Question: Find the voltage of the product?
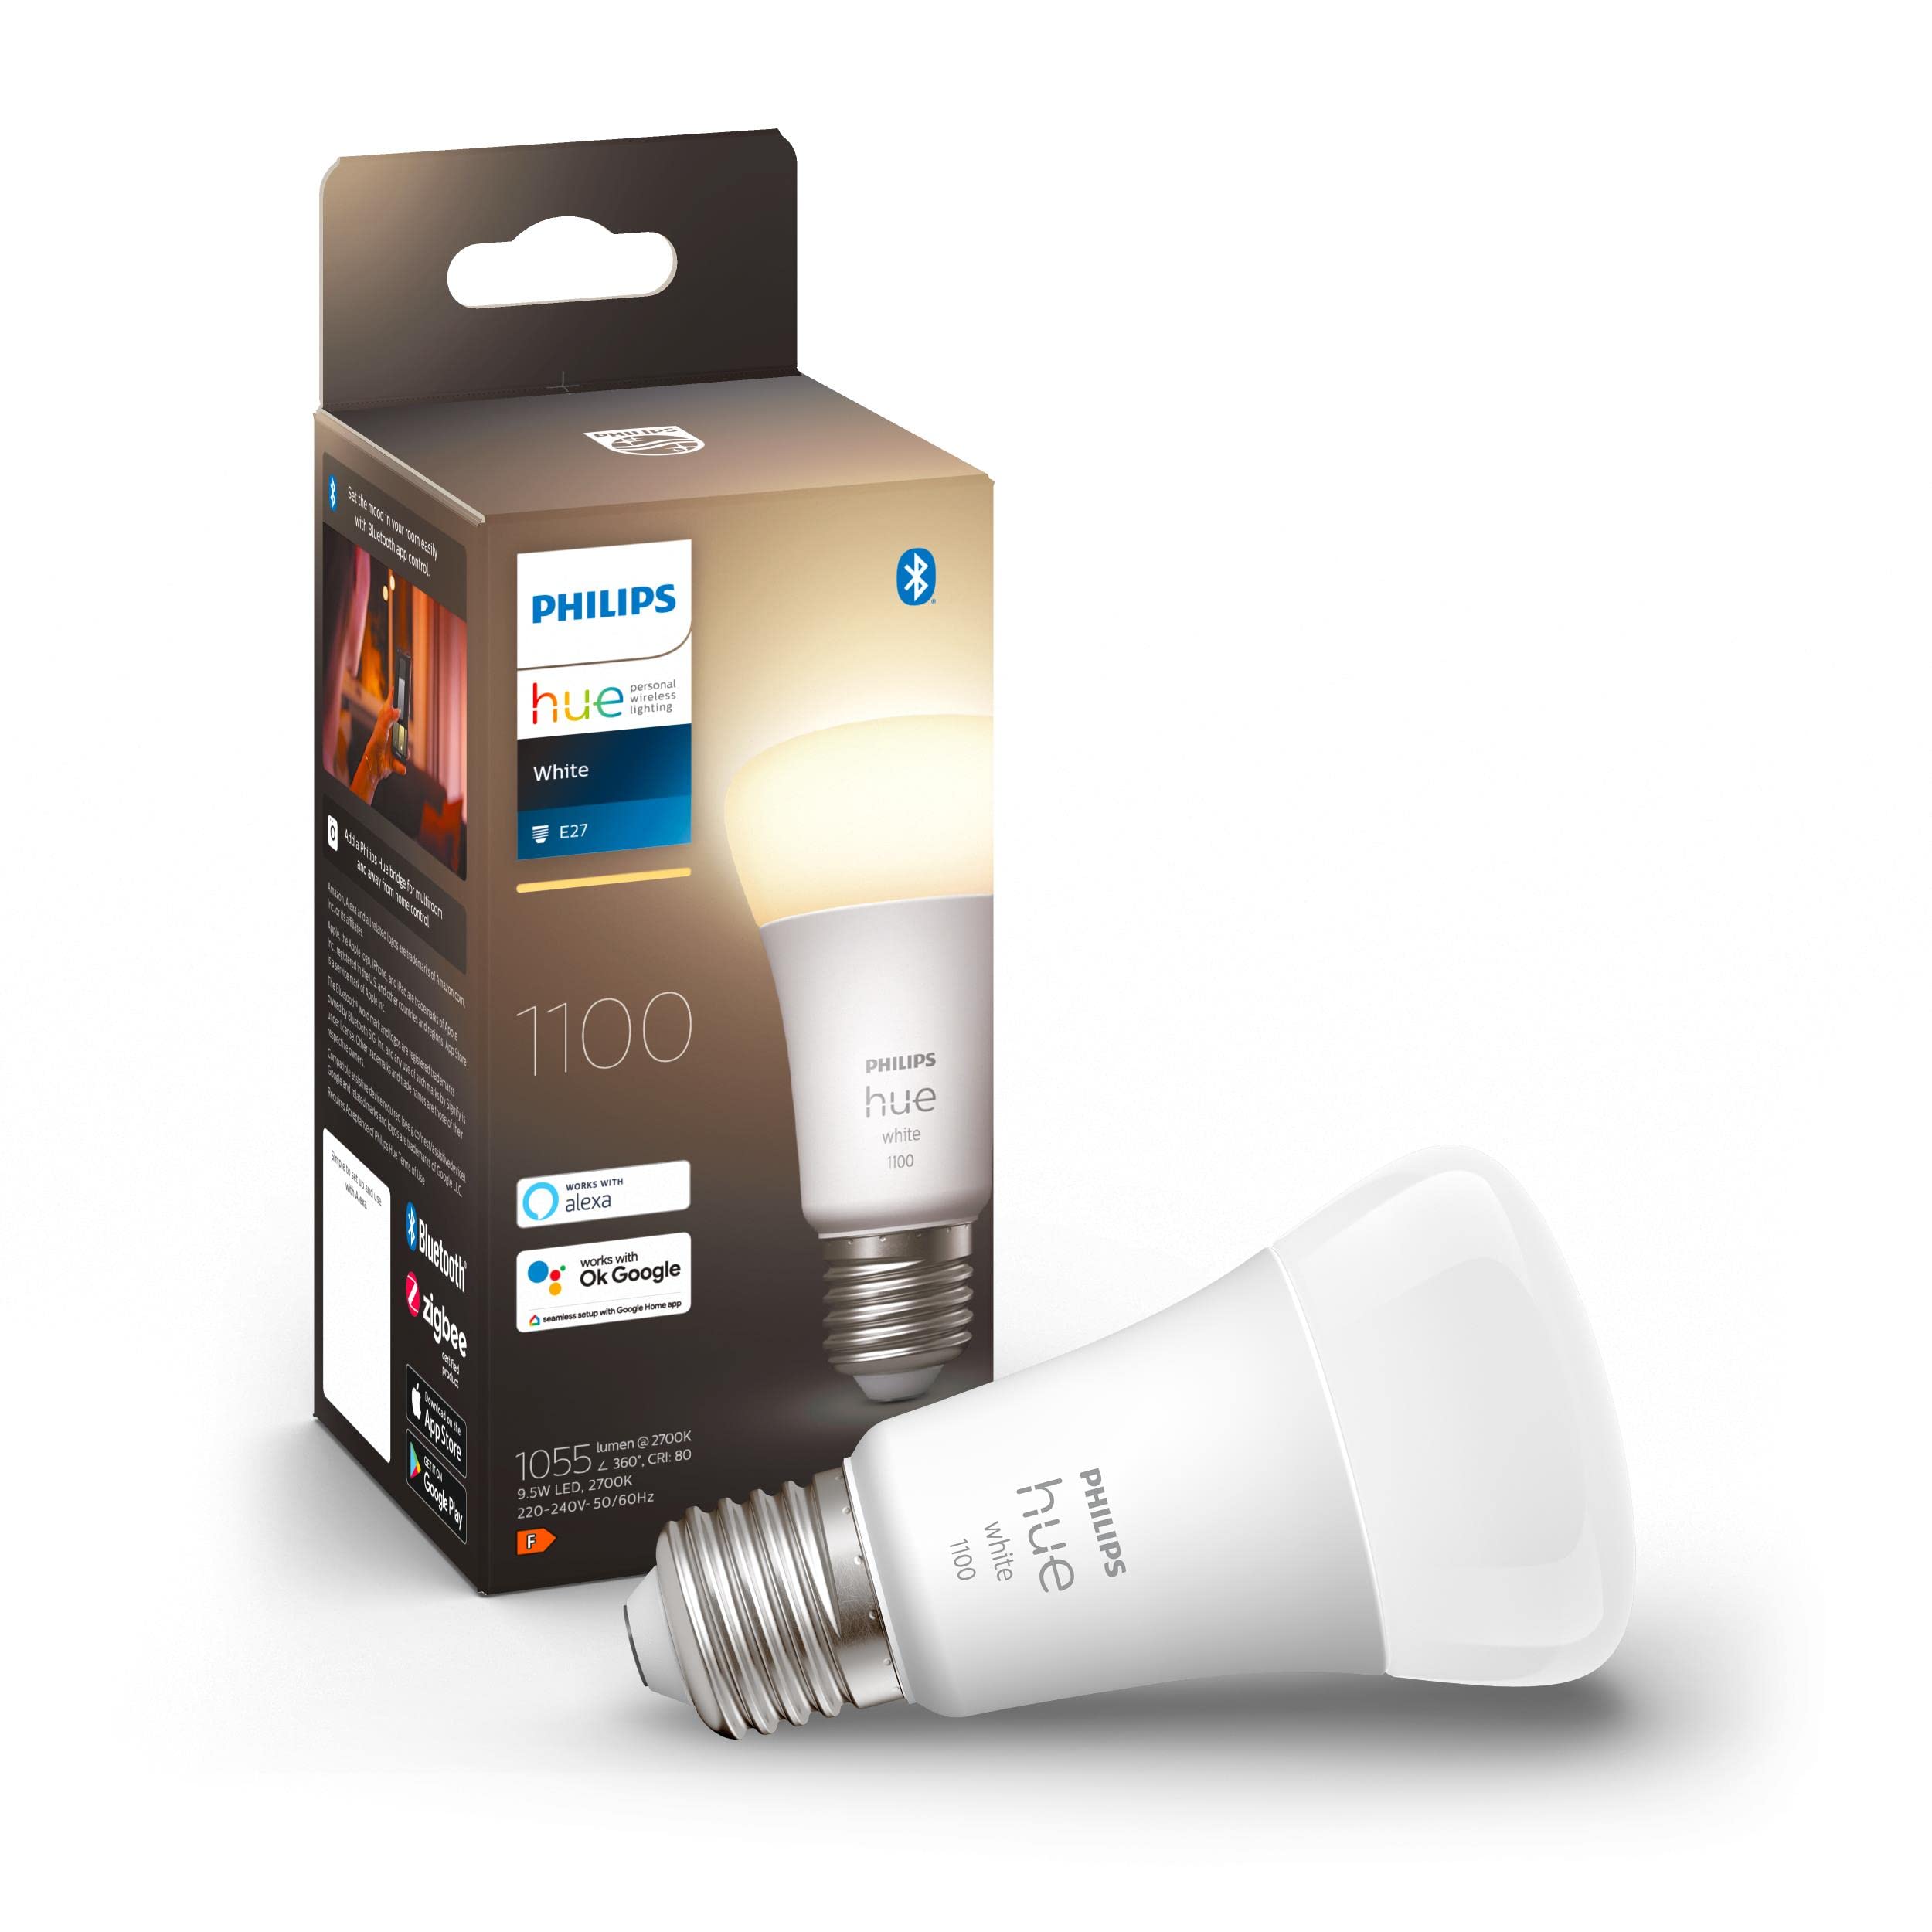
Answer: [220.0, 240.0] volt